Red in the Morning

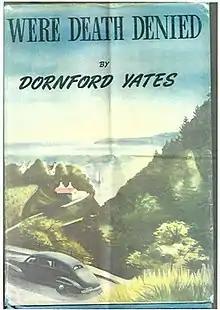
US edition

Although the war meant that the book could not be printed in the same quantities as previous books, it was still highly successful for the time. It shows no signs of having been written rapidly, and many followers of Mercer consider it to be one of his best.